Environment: real
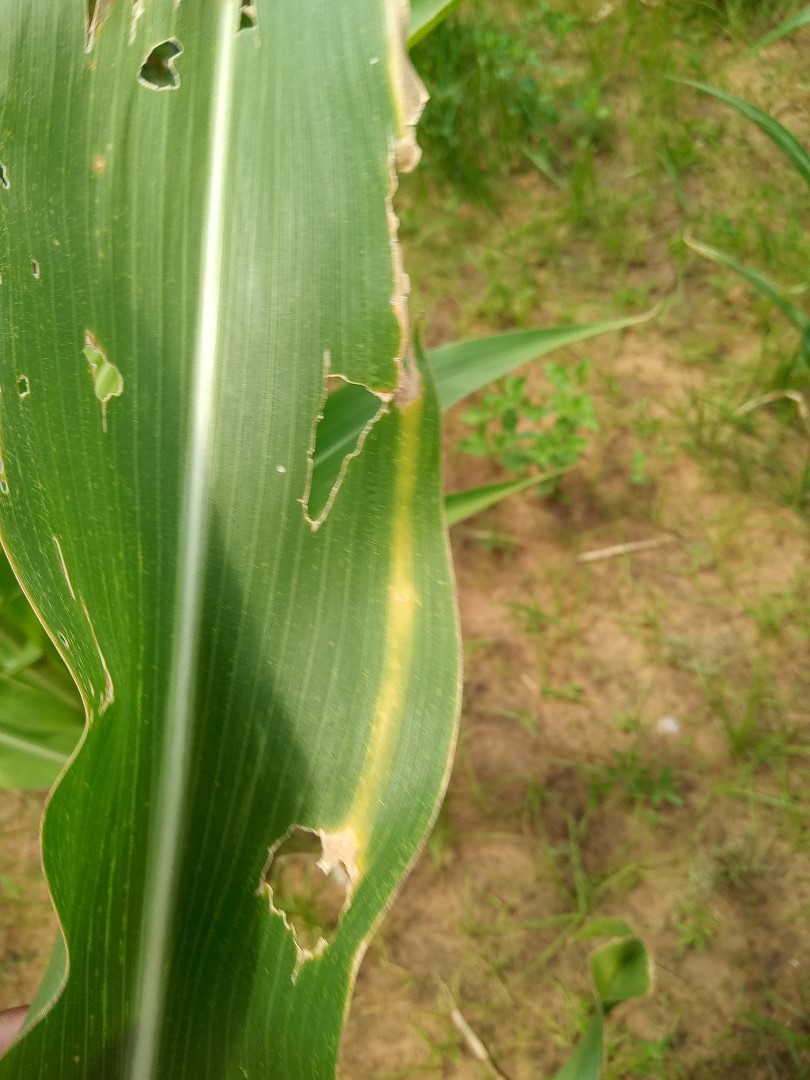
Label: fall_armyworm